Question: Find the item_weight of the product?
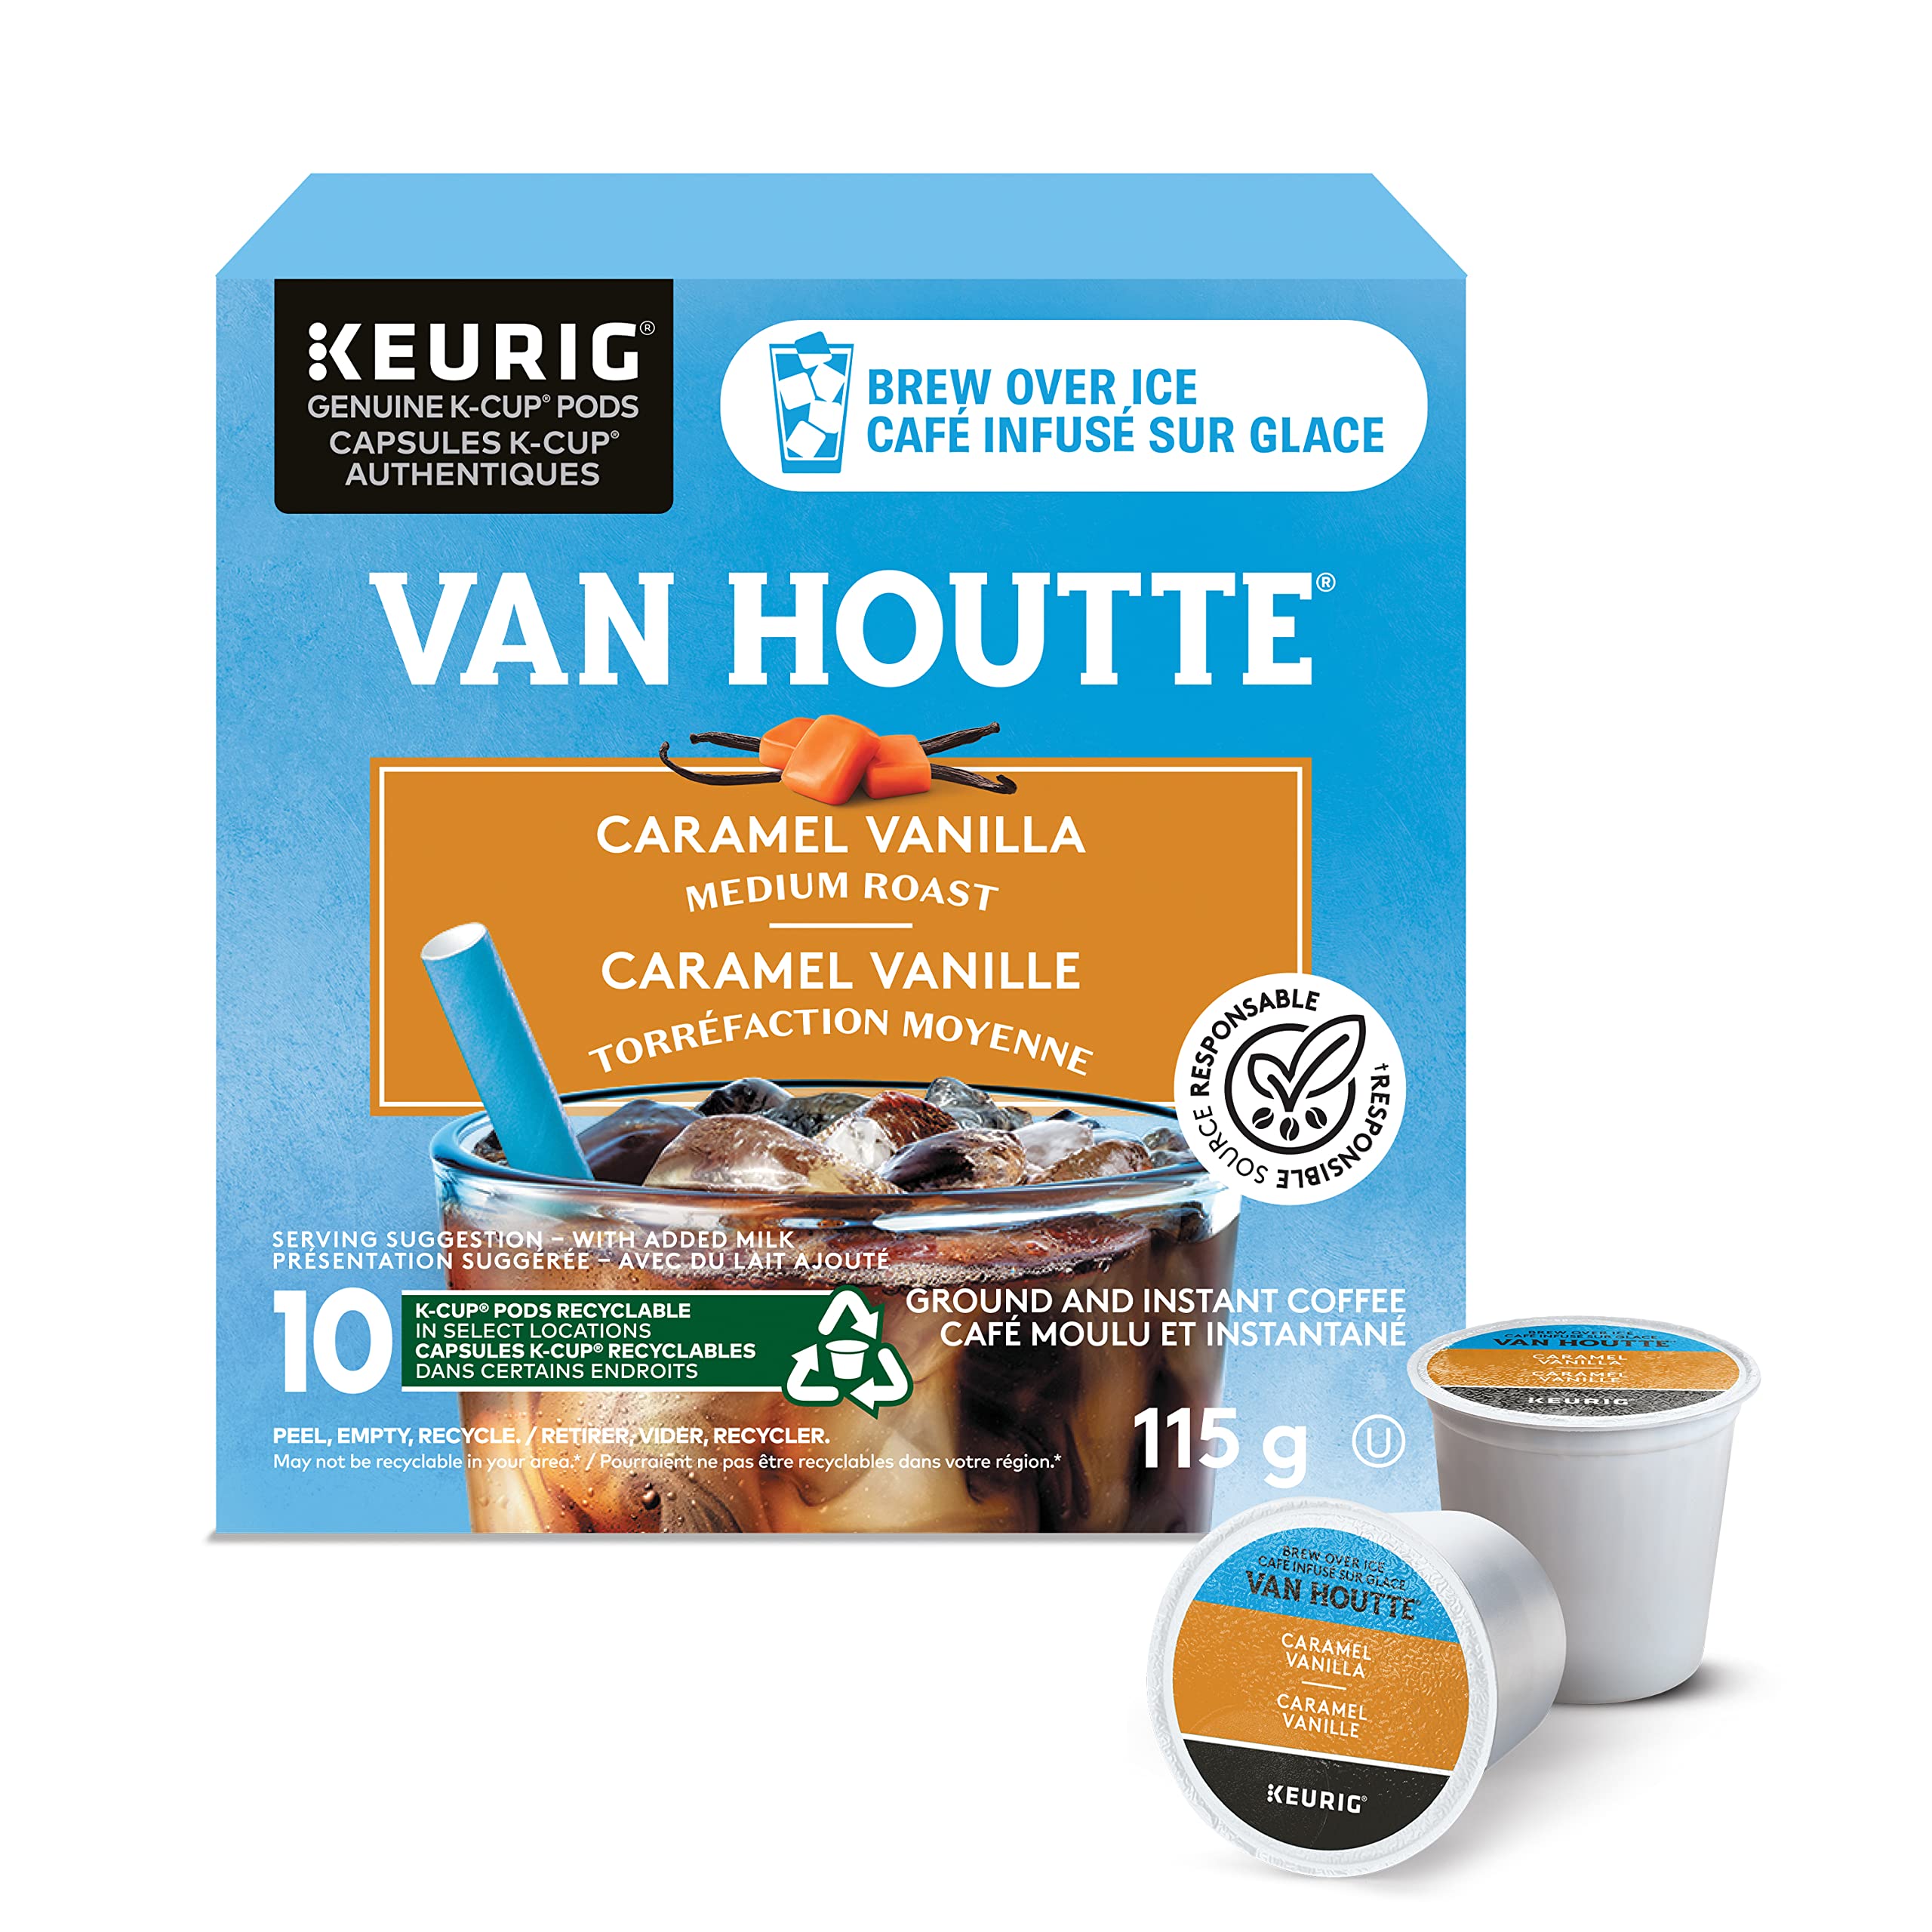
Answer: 115.0 gram